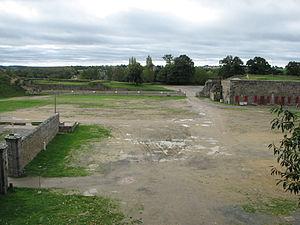
Fort Saint-Père en Ille-et-Vilaine au sud de Saint-Malo
Saint-Père-Marc-en-Poulet, anciennement nommée Saint-Père jusqu'en novembre 2018, est une commune française située dans le département d'Ille-et-Vilaine en région Bretagne et peuplée de 2 298 habitants.
Le fort de Saint-Père, fort Saint-Père ou fort de Châteauneuf est un fort français situé sur la commune de Saint-Père-Marc-en-Poulet à 9 km au sud de Saint-Malo, en Bretagne. Construit au XVIIIᵉ siècle sous le règne de Louis XVI pour protéger la cité corsaire des attaques anglaises, il est connu aujourd'hui pour abriter le festival de La Route du Rock.